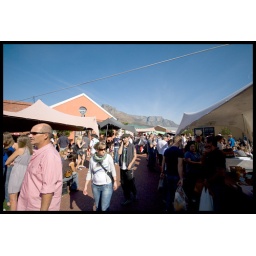
old buscuit mill under table mountain